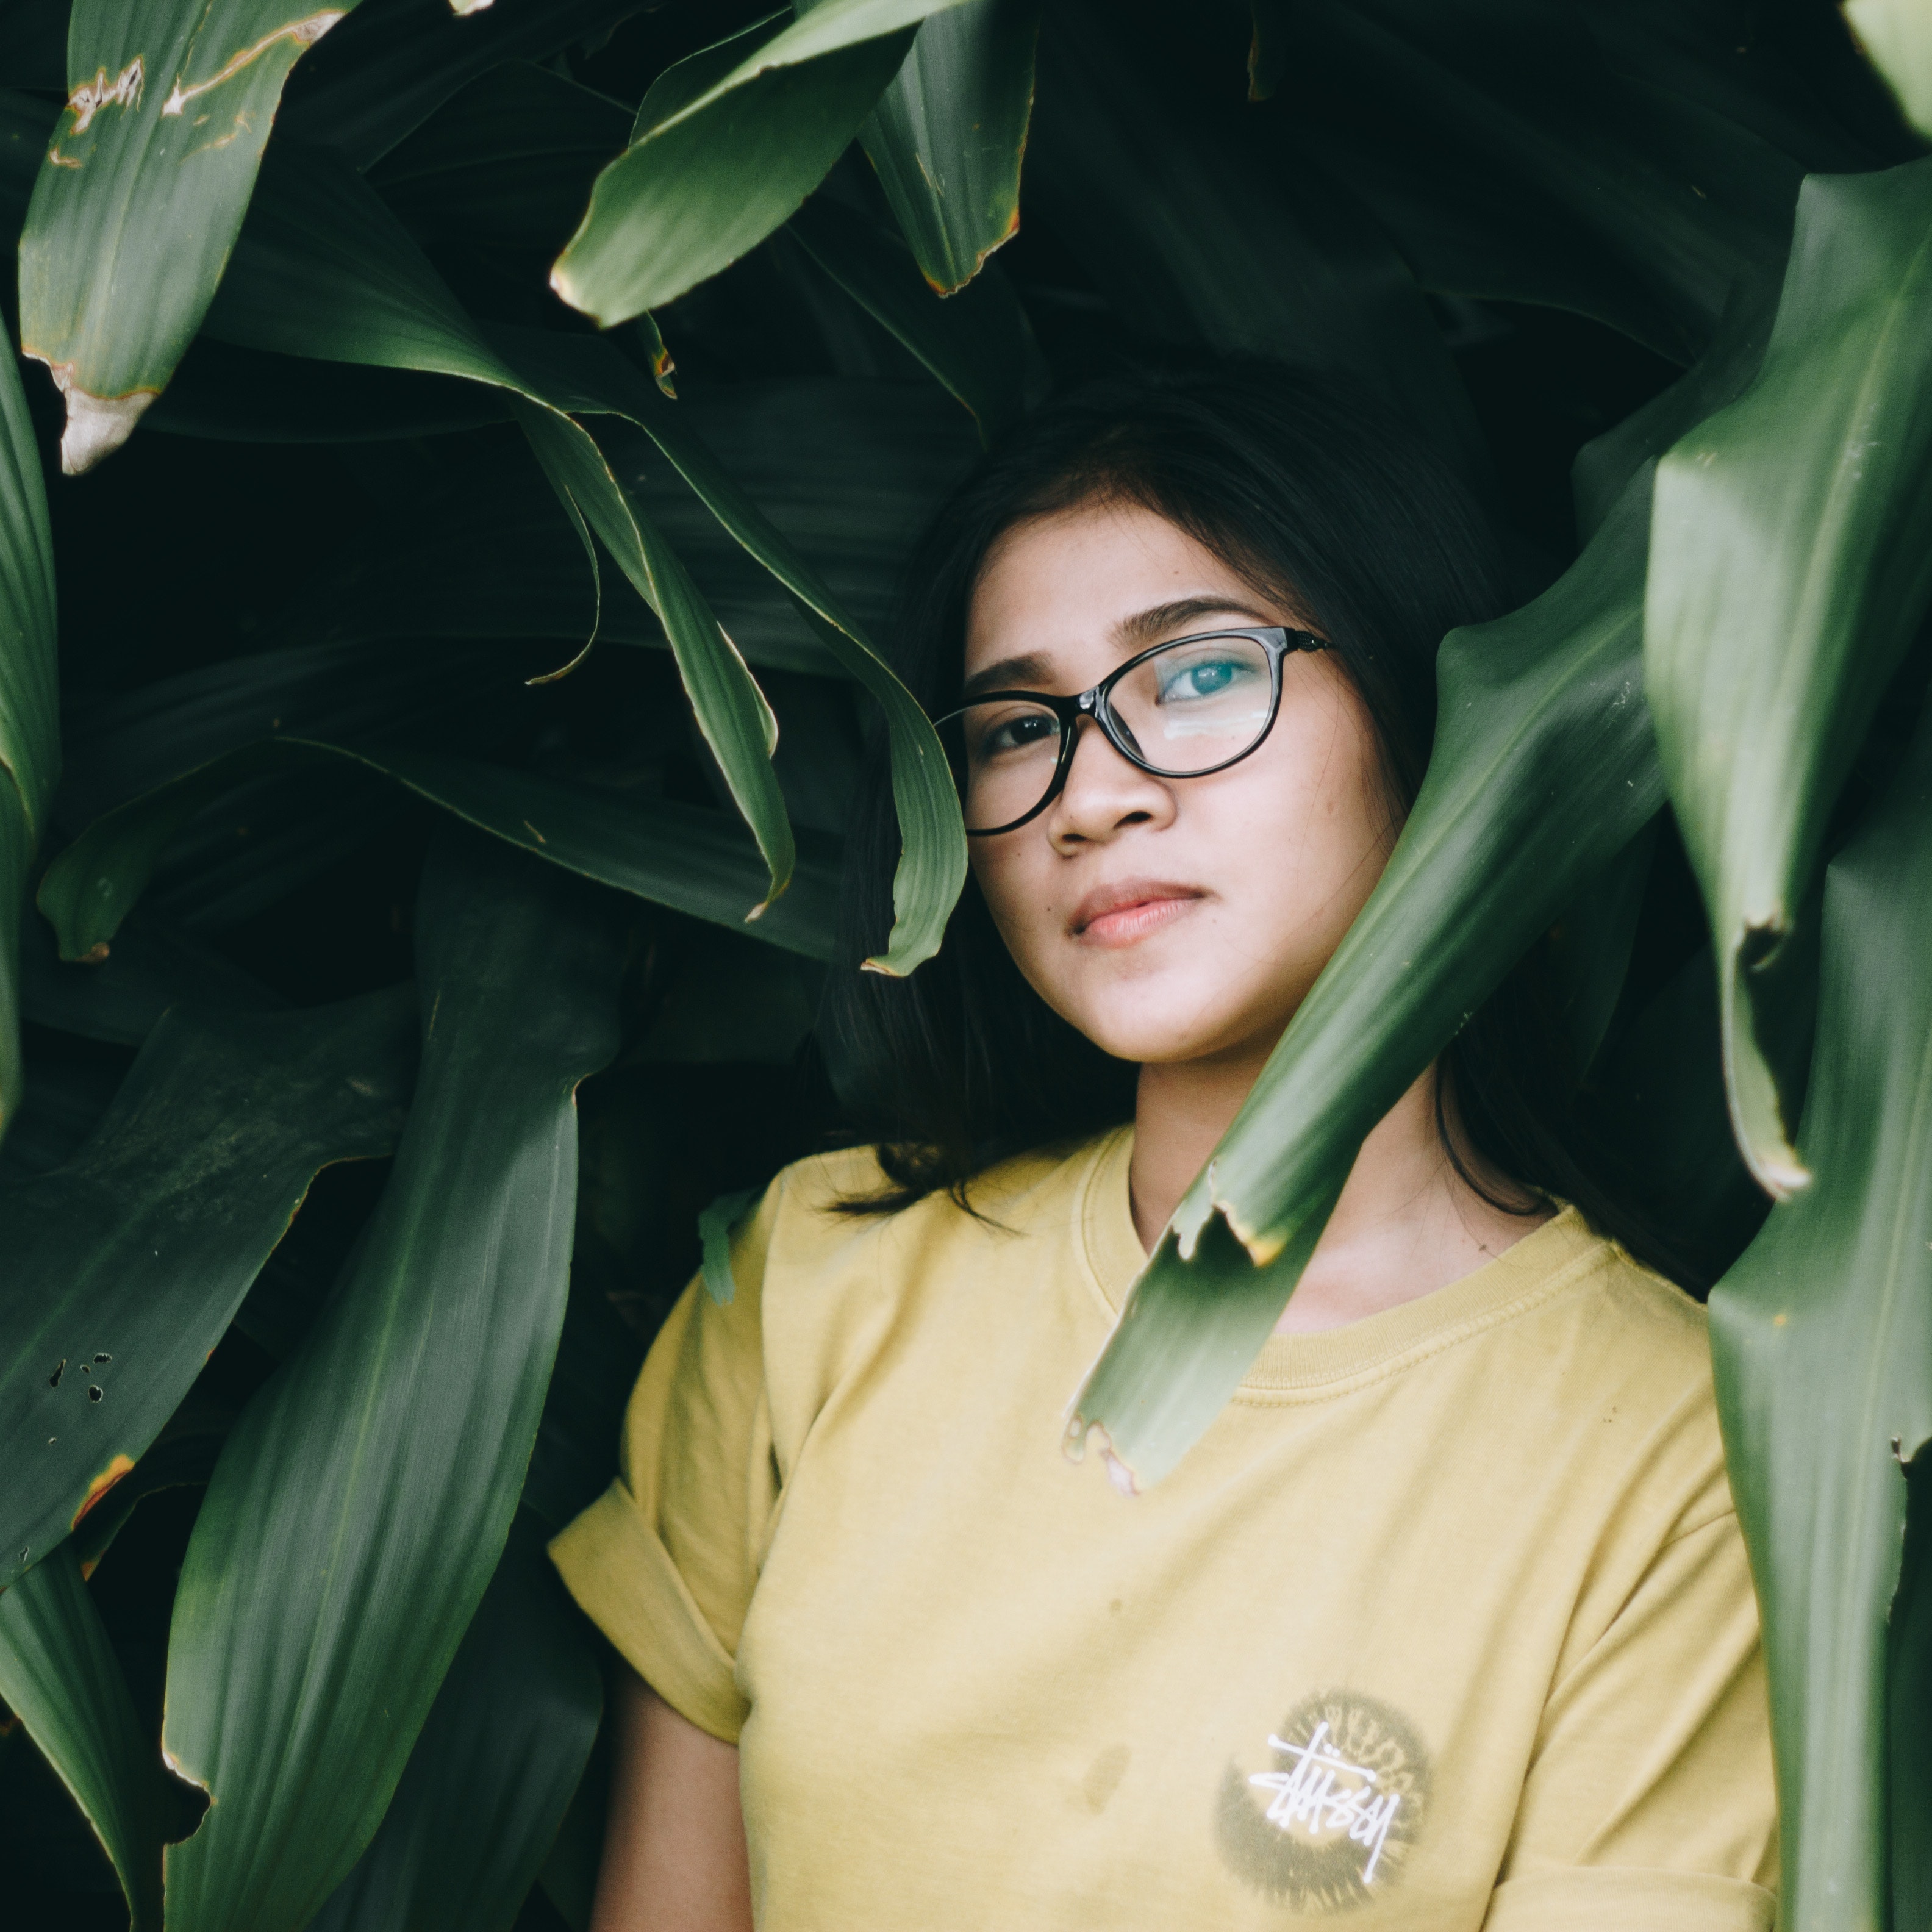
face, green, glasses, head, beauty, eye, leaf, botany, eyewear, smile, lip, cool, black hair, plant, uniform, portrait, photography, neck, vision care, ear